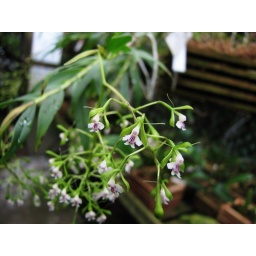
I like the contrast of green and white with the purple in the lip. Lot's of flowers.